Military Trophy Park (Baku)

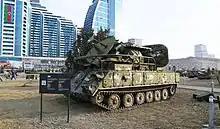
Captured 1S91 on display

The park also purports to recreate the Armenian defence network in Karabakh, which consisted of 10 lines, including concrete engineering structures, anti-tank trenches and hedgehogs, mined areas, tunnels, trenches, etc. The park, among other things, displayed hundreds of helmets taken from dead Armenian troops, as well as wax dummies of the Armenian military. The helmets belong to dead Armenian soldiers, but Azerbaijani authorities claimed that they were left behind by retreating Armenian soldiers.